Shin Hyun-been

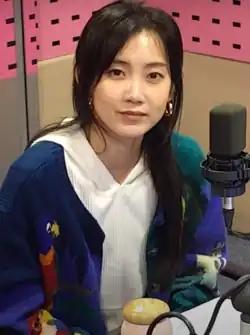
Shin in May 2022

Kwak Hyun-been (born April 10, 1986), known professionally as Shin Hyun-been, is a South Korean actress. Shin started her acting career by starring in the film "He's on Duty" (2010) and television series "Warrior Baek Dong-soo" (2011). She gained wider recognition with the television series "Hospital Playlist" (2020–2021).